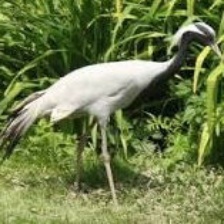
Species: DEMOISELLE CRANE
Scientific name: GRUS VIRGO
ImageNet parent category: crane